History of Knott's Berry Farm

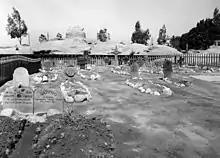
Boot Hill cemetery at Knott's Berry farm in the 1950s.

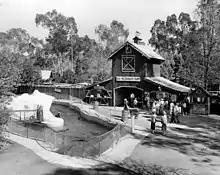
Old MacDonald's Farm and ticket booth, with the Seal Pool outside the entrance.

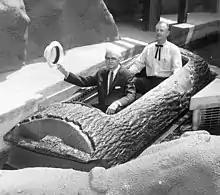
Walter Knott and Bud Hurlbut ride the Timber Mountain Log Ride in 1969

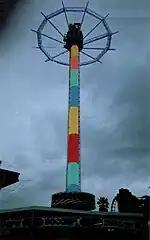
Sky Tower & Sky Jump/Sky Cabin

In 1956, Knott's added the Western Trails Museum. Marion Speer, who had a degree from the Colorado School of Mines, worked for the Texas Company (Texaco oil) and had spent a lifetime collecting geological specimens, Native American artifacts and relics of the Old West. In 1936, Speer established the Western Trails Museum in a small building he erected next to his house at 7862 Speer Avenue (The street was named in his honor) in the Liberty Park section of Huntington Beach. With financial contributions from donors, including members of the Huntington Beach Chamber of Commerce, he added onto the building, twice. It was said to be the largest private collection in existence.